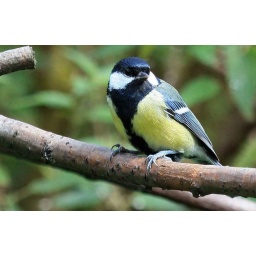
Adult male in Conon Valley, Ross-shire. Larger than the Blue Tit with black bar on its chest.